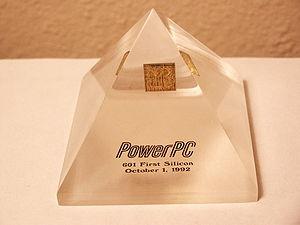
La famille des processeurs PowerPC 600 fut la première génération de processeurs construits sur les spécifications de l'architecture PowerPC. Leur conception a été faite dans les laboratoires Somerset à Austin, une unité formée d'ingénieurs issus d'IBM et de Motorola et fondée dans le cadre de l'Alliance AIM. Somerset entra en activité à partir de 1992 et son but était de réaliser d'une part le premier processeur PowerPC et de définir la ligne des futurs processeurs de cette famille destinés aux ordinateurs personnels. La famille PowerPC 601 apparut ainsi en 1993, et la seconde génération fut rapidement suivie des processeurs PowerPC 603, PowerPC 604, ainsi que du processeur 64 bits PowerPC 620.